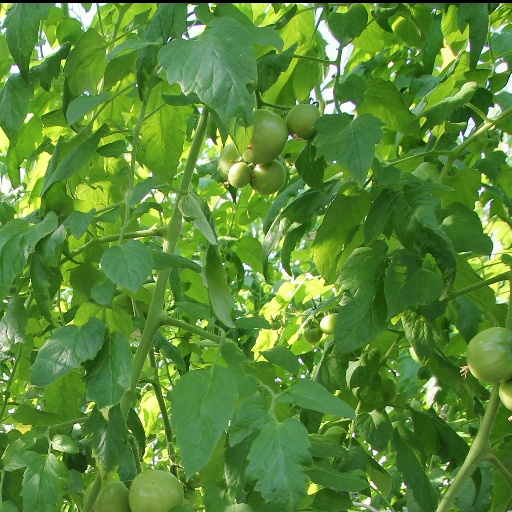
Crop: tomato